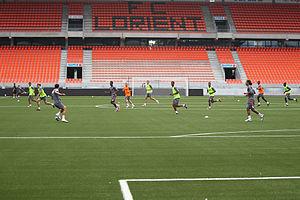
Stade du Moustoir à Lorient, France"
La saison 2019-2020 du FC Lorient est la 26ᵉ saison du club en Ligue 2, la 3ᵉ consécutive. Elle voit le club s'engager dans trois compétitions que sont la Ligue 2, la Coupe de France, et la Coupe de la Ligue. Elle est marquée par la suspension puis l'arrêt du championnat de Ligue 2 à compter du 13 mars 2020 en raison de la pandémie de Covid-19 qui sévit en France et dans le monde.